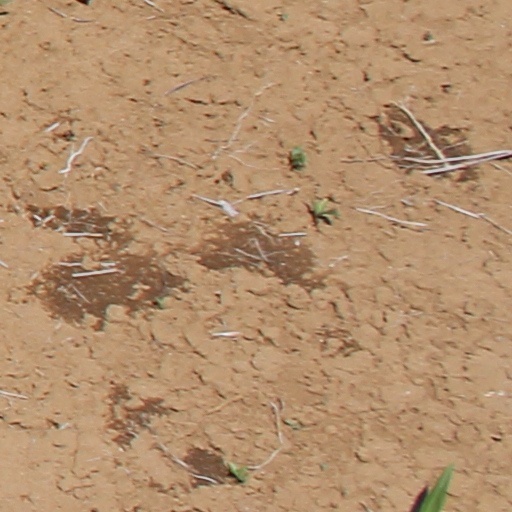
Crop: wheat